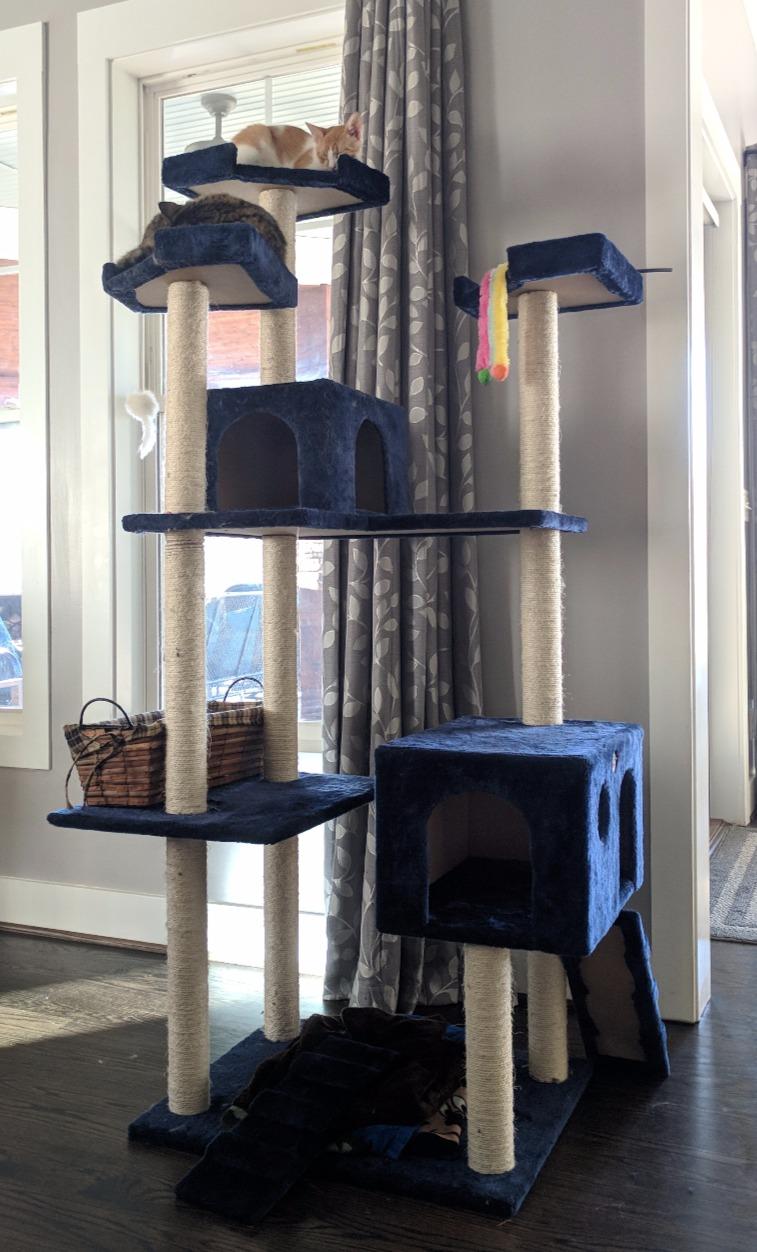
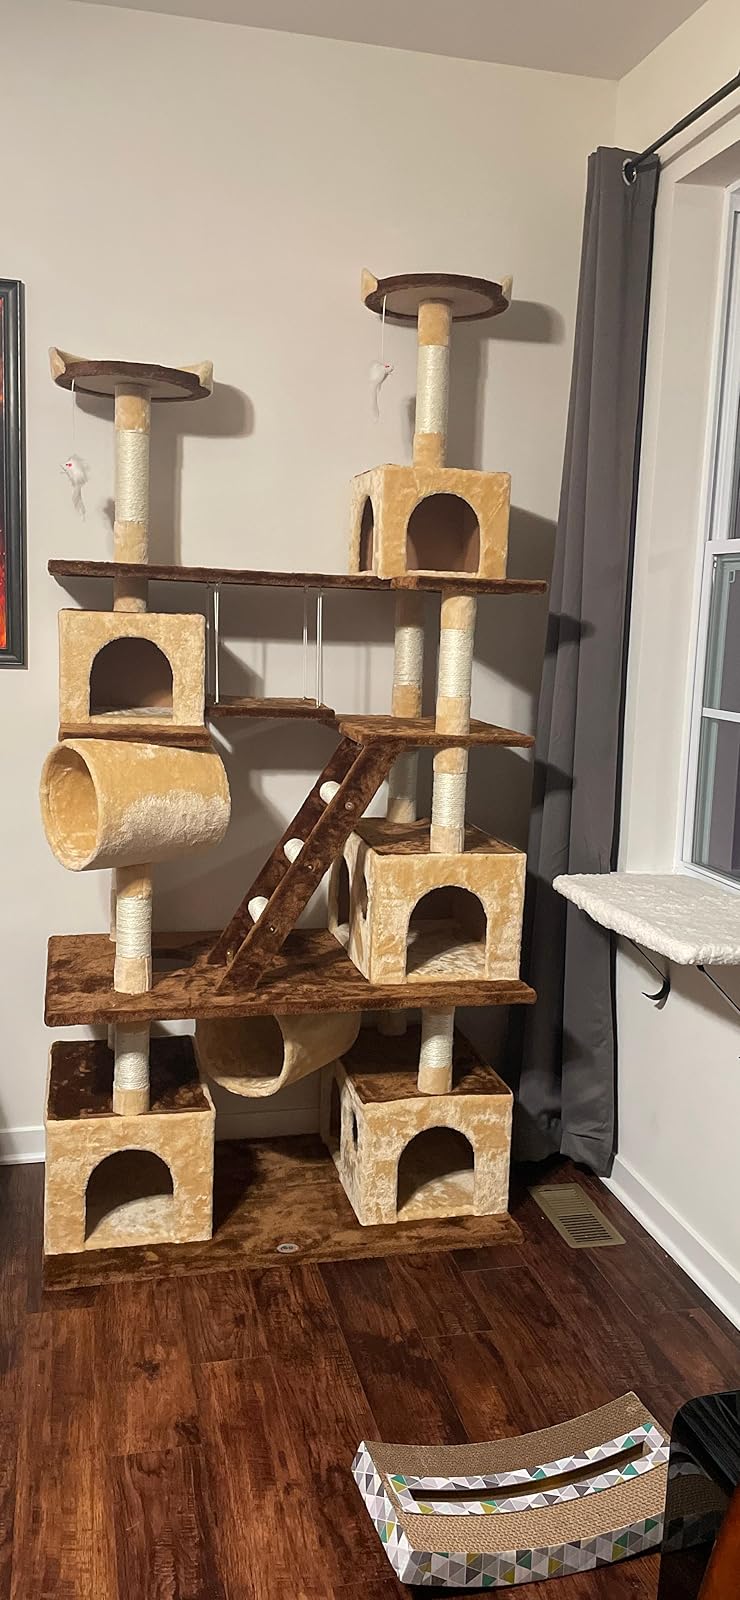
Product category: items_cat tree
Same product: no